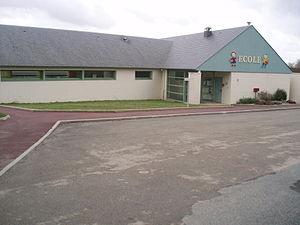
Loqueffret, en breton Lokeored, est une commune du centre du Finistère, en région Bretagne, dans l'ouest de la France. Situé au sud des monts d'Arrée, dans la partie orientale du Parc naturel régional d'Armorique, c'est un petit village rural, ancienne patrie des Pilhaouers.